Teton County Courthouse (Montana)

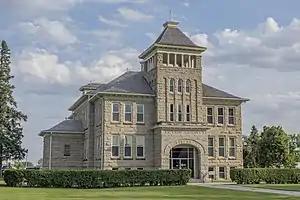

The Teton County Courthouse, located at 1 Main Ave. S. in Choteau, is the county courthouse serving Teton County, Montana. Built in 1906, thirteen years after Teton County was formed, the building was the county's first permanent courthouse. Architects Joseph B. Gibson and George H. Shanley designed the courthouse in the Renaissance Revival style. The -story building was built using locally quarried ashlar sandstone. The building's design features an arched entrance topped by a square tower, dentillated eaves, and a hip roof with three dormers.